Better Farming Train (Victoria)

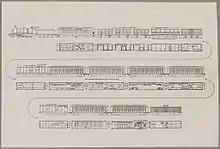
Diagram showing arrangement of the Better Farming Train.

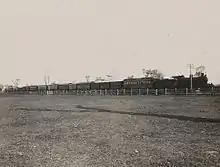
The full train on its inaugural run in Gippsland in October 1924.

The Department of Agriculture described the train as an "agricultural college on wheels". Fifteen carriages were fitted out with displays covering livestock, dairy, crop production, pasture, farm machinery, cooking and infant welfare. The train was painted bright yellow to attract attention and included sleeping accommodation for the 80 staff.